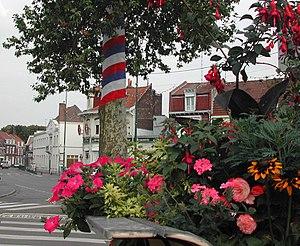
l'«
Ancienne seigneurie puis comté, Annappes est une ancienne commune du Nord de la France sur la Marque. Elle a fusionné en 1970 avec les communes d’Ascq et de Flers-lez-Lille pour créer la ville nouvelle de Villeneuve-d'Ascq. C’est aujourd’hui un quartier de la ville.